Unity Theatre, London

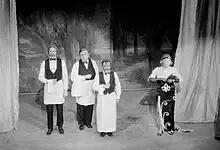
Music Hall performance, c. 1973. Actor/manager Ray Cross is second from left.

Unity introduced new writers, both British and international, presenting "Señora Carrara's Rifles" (1938), the first Brecht play in Britain and premières of Clifford Odets's "Waiting for Lefty", Seán O'Casey's "The Star Turns Red" (1940), "Strike" and "The Musical Adventures of Mr. Pickwick" by Arnold Hinchliffe, and Jean-Paul Sartre's "Nekrassov" (1956). The theatre also helped popularise the plays of Maxim Gorky. British television writer Malcolm Hulke worked with the company during the 1950s and 60s.